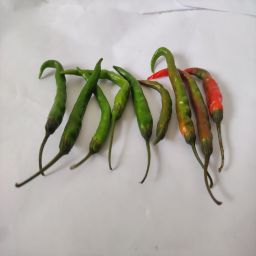
Crop: Chile Pepper
Quality: Ripe